Ahimsa in Jainism

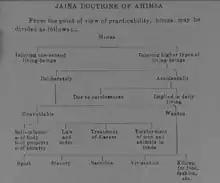
Categorization of hiṃsā, drawn by Champat Rai Jain in 1933

While the Jain ascetics observe absolute nonviolence, so far as a Jain householder is concerned, the violence is categorised as follows: